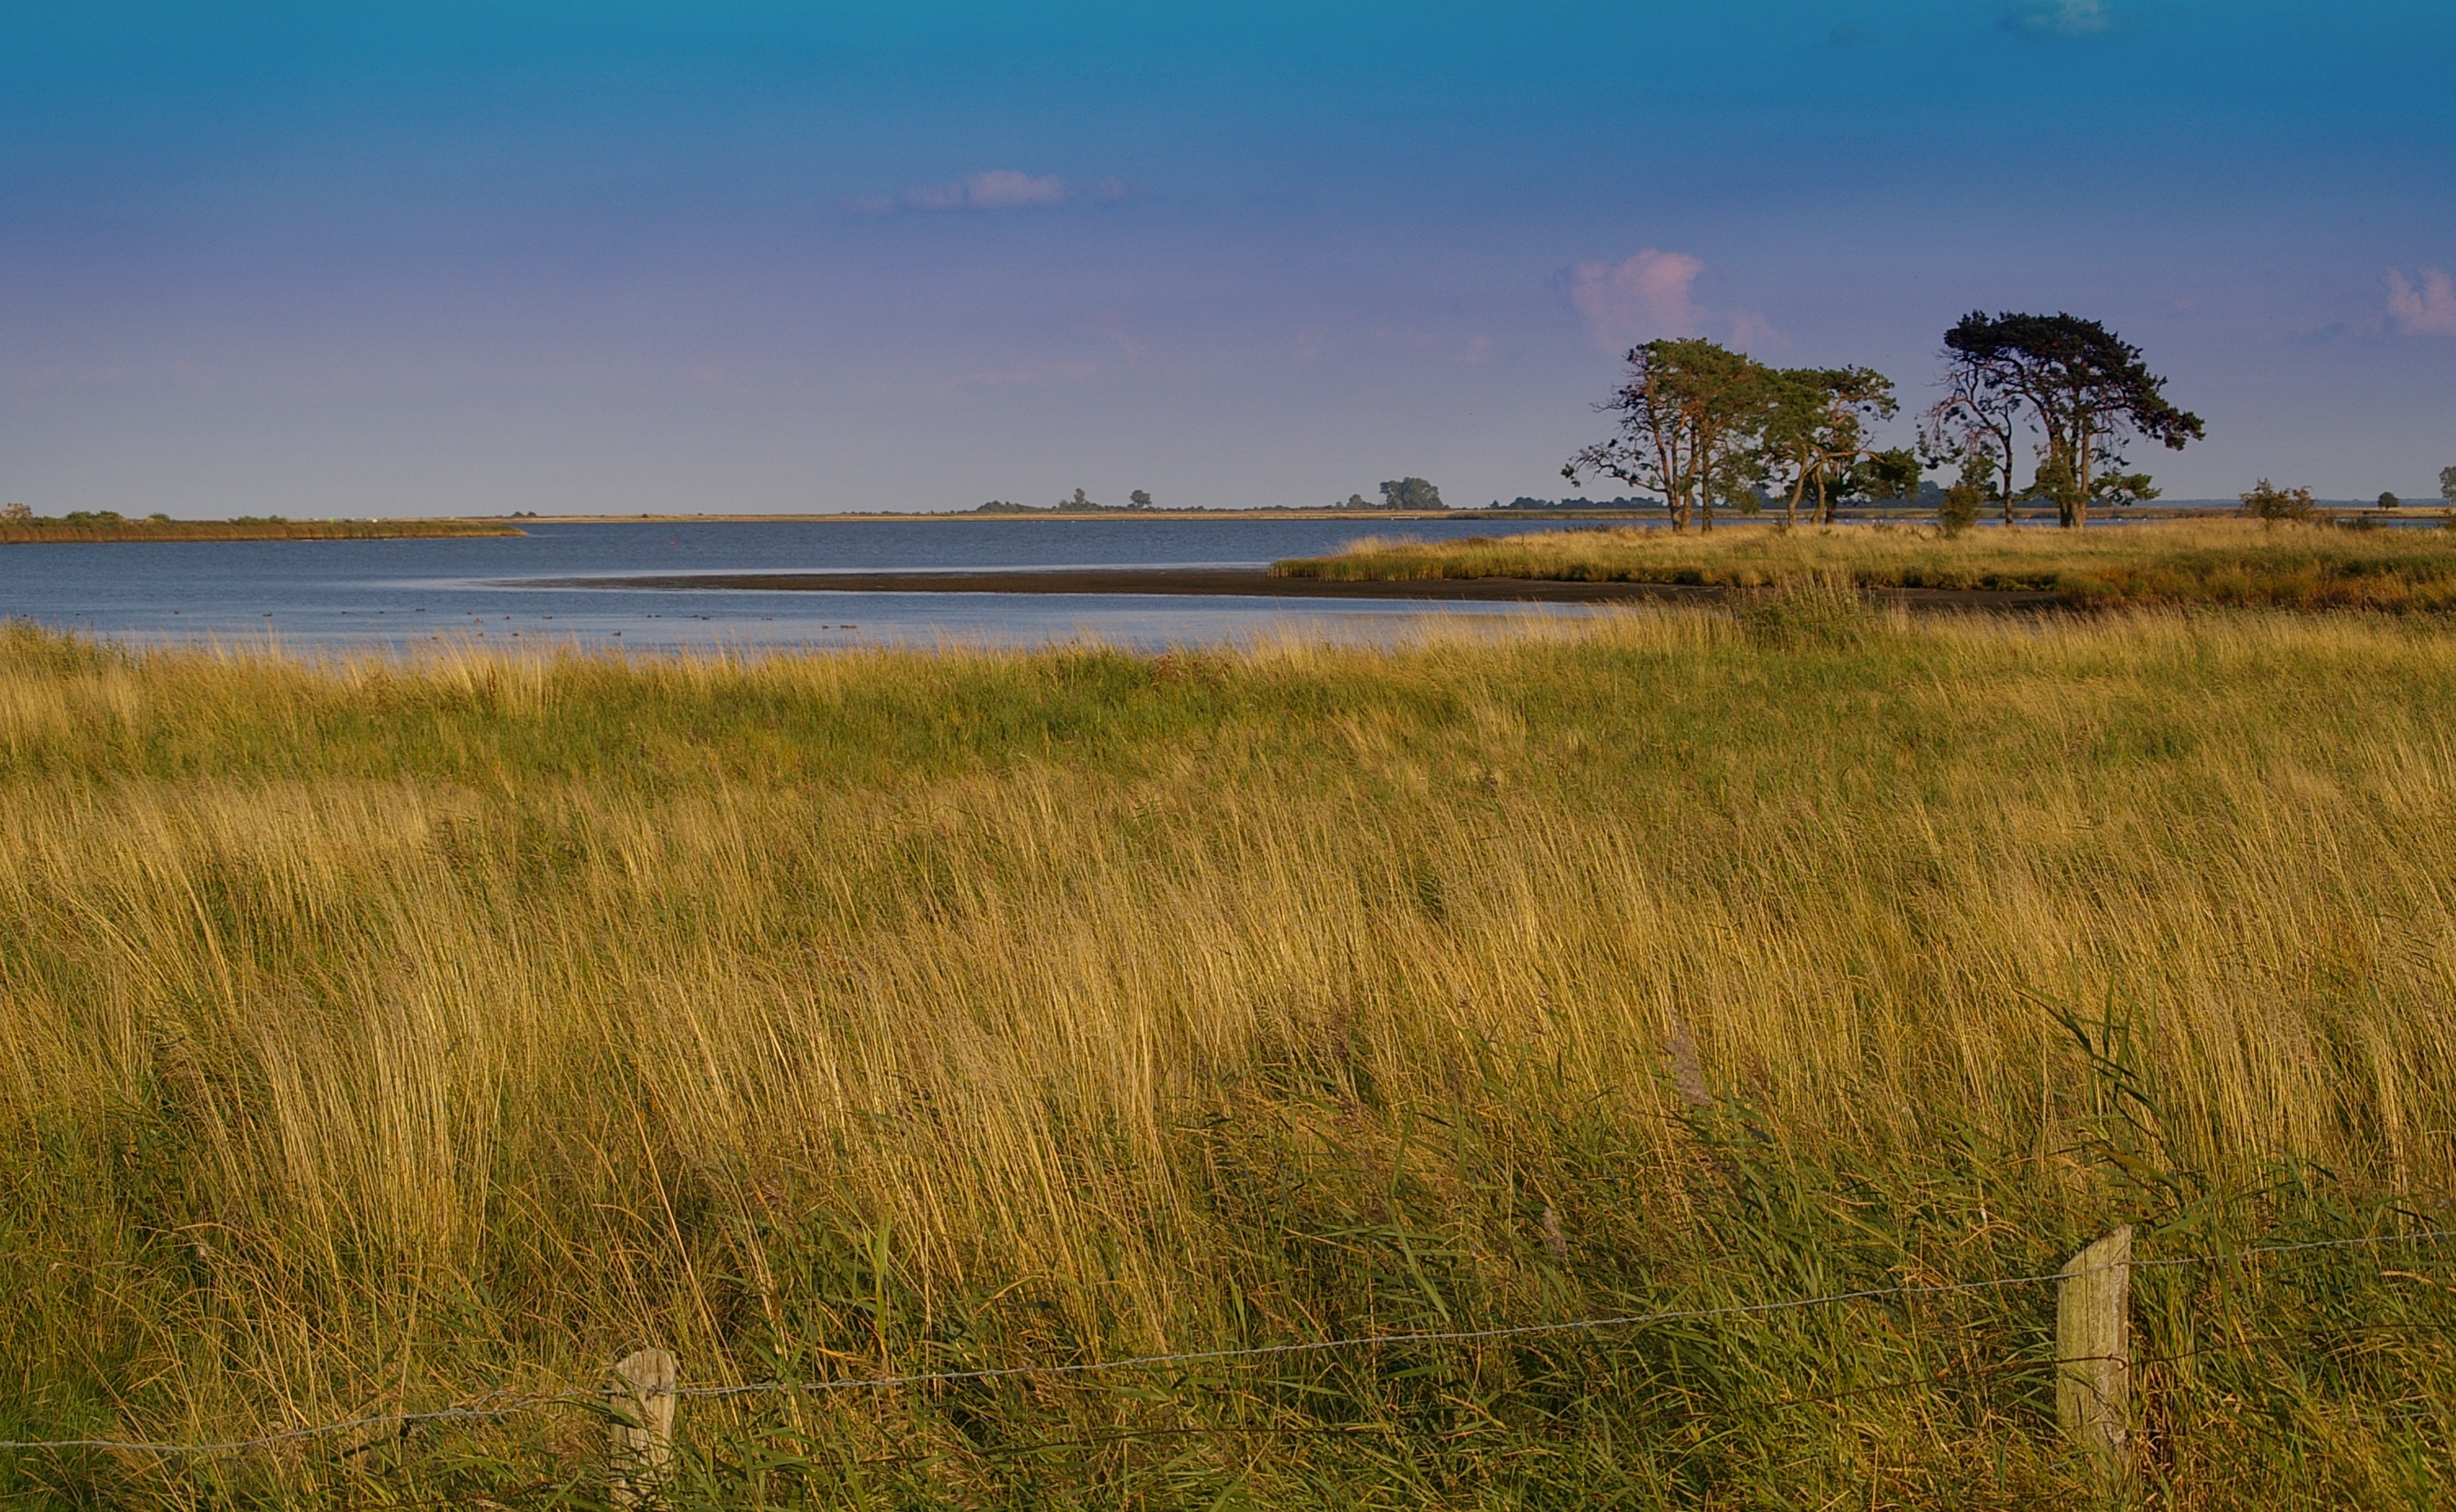
beach, landscape, sea, coast, tree, water, nature, grass, ocean, horizon, marsh, sky, sun, sunset, meadow, prairie, air, morning, hill, shore, summer, cliff, environment, sign, green, symbol, blue, rest, terrain, savanna, plain, note, ecology, blue sky, logo, grassland, stripes, reserve, shield, wetland, germany, break, area, protection, habitat, ecosystem, billboard, grasses, nature conservation, environmental protection, recovery, steppe, salt marsh, rural area, click, nature reserve, rest pause, unaffected, protected landscape area, riems, natural environment, geographical feature, grass family, mecklenburg vorpommer, nature protection law, gristow, liebesinsel, lsg, gristower wiek